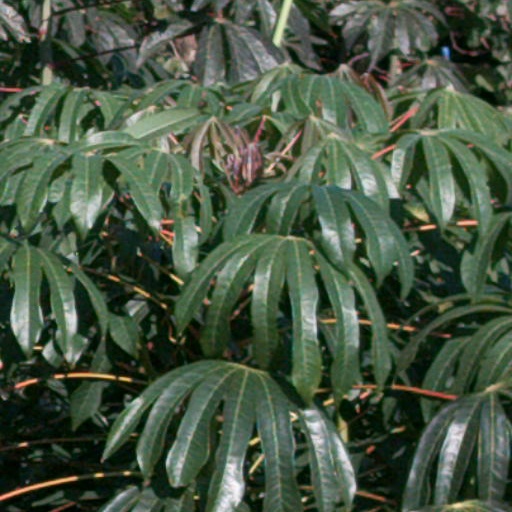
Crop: cassava